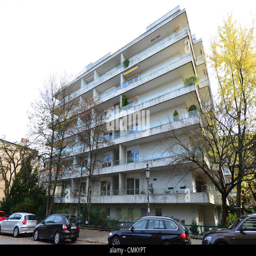
cars are parked outside the apartment building where artworks were found .